Malcolm Ingram

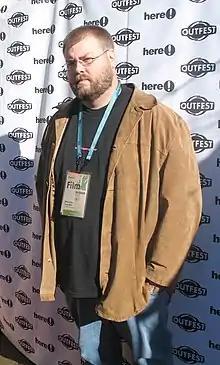
Ingram at the 2006 Sundance Film Festival

Ingram wrote and directed "Drawing Flies", which was produced by Scott Mosier and Kevin Smith of View Askew Productions. He also made "Tail Lights Fade" and "Small Town Gay Bar", a documentary which received acclaim at the 2006 Sundance Film Festival.